Joseph Hogarth

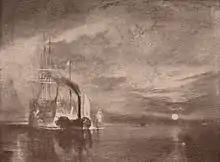
The lithograph of J. M. W. Turner's, "The Fighting Temeraire", the engraving of which was financed by Bicknell

The 1861 census reveals the business was still operating from a gallery at 5 Haymarket in the centre of London. It had twelve employees, including Hogarth's two daughters and his son, George. His transition from a print colourer and framer to a publisher and seller of quality high-art prints was facilitated by his business partnership with the London merchant Elhanan Bicknell.